Castle Hill, Filleigh

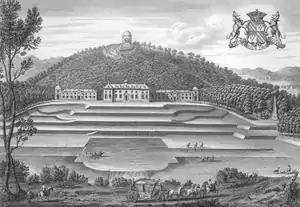
Castle Hill, Filleigh, Devon, as built by Hugh Fortescue, 1st Earl Clinton, whose arms, quartering Clinton, are shown at top right

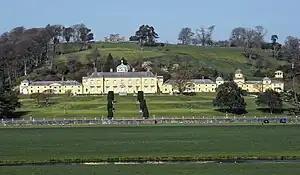
Castle Hill in 2014. The architectural "sham castle" is on the hill behind

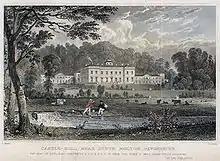
Engraving of Castle-Hill, 1830

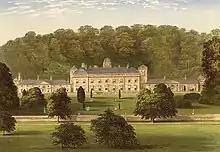
Castle Hill in 1880, south facade, published in Morris's "Country Seats"

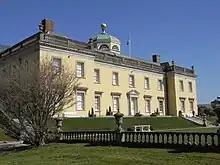
Castle Hill, main range, viewed from SW

Castle Hill in the parish of Filleigh in North Devon, is an early Neo-Palladian country house situated north-west of South Molton and south-east of Barnstaple. It was built in 1730 by Hugh Fortescue, 14th Baron Clinton (1696–1751), who was later created in 1751 1st Baron Fortescue and 1st Earl of Clinton, the son of Hugh Fortescue (died 1719), lord of the manor of Filleigh, Weare Giffard, etc., whose family is earliest recorded as residing in the 12th century at the manor of Whympston in the parish of Modbury in South Devon. The Fortescue family became major land owners, influential in British and West Country history. Castle Hill is a rare example in Devon of an 18th-century country mansion "on the grand scale".